Maribyrnong Plate

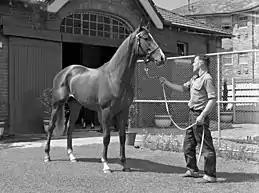
Aboukir, 1954 winner

The race is named after the Maribyrnong River, which is in close proximity to the Flemington racetrack. The river has often flooded the racetrack as was the case in 1974 and 2014.